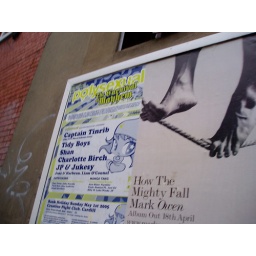
walking the tight rope poster on a random wall in a random lane.